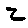
Label: 2